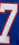
Number: 7